Lise Berthaud

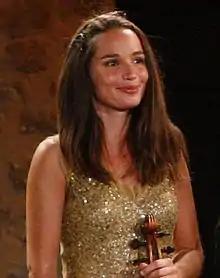
Lise Berthaud (2009).

She was born in Bourg-en-Bresse in the Ain department in south-east France on the Swiss border, in the Rhône-Alpes region. She grew up in Sainte-Euphémie. Her father is the headmaster of a school in Jassans-Riottier, and her mother is a teacher in Trévoux.